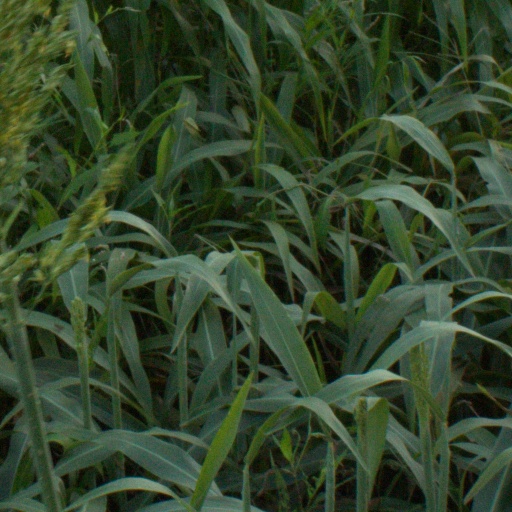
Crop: sorghum